History of Genoa

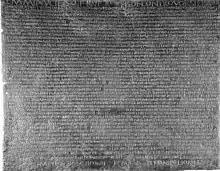
The Polcevera bronze tablet, evidence of Genoa's Roman and pre-Roman past

The city's modern name may derive from the Latin word meaning "knee" ("genu"; plural, "genua") but there are other theories. It could derive from the god Janus, because Genoa, like him, has two faces: a face that looks at the sea and another turned to the mountains. Or it could come from the Latin word "ianua", also related to the name of the God Janus, and meaning "door" or "passage." Besides that, it may refer to its geographical position at the centre of the Ligurian coastal arch, thus akin to the name of Geneva. The Latin name, "oppidum Genua", is recorded by Pliny the Elder ("Nat. Hist." 3.48) as part of the Augustean "Regio IX Liguria".